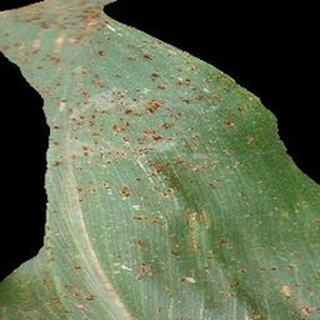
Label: corn_common_rust